Wilson Eduardo

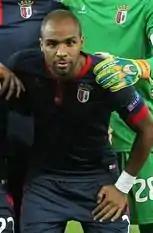
Eduardo with Braga in 2016

Wilson Bruno Naval da Costa Eduardo (born 8 July 1990) is a professional footballer who plays as a forward for Liga 3 club Belenenses.